Operation Vanguard

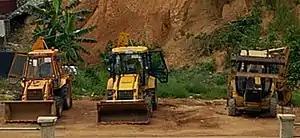
Earth moving equipment used in galamsey

The formation of Operation Vanguard was necessitated by the formation of the Media Coalition Against Galamsey on 4 April 2017. The coalition was a collective of concerned journalists in Ghana led by workers of the Graphic Communications Group Limited. Using all media platforms available to the coalition, pressure was mounted on the Government of Ghana to respond to the environmental degradation caused by galamsey. Galamsey had resulted in some cocoa and cashew farms being sold by owners so that the fertile soil could be excavated for allegedly being sold out for illegal mining activities.